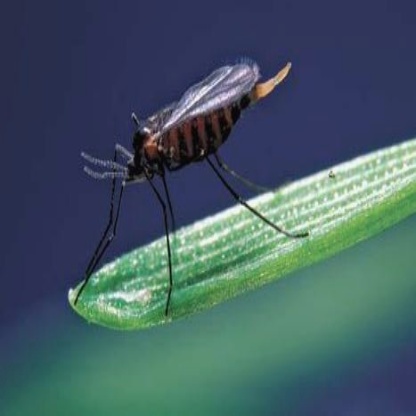
Nhãn: Sâu năn ( Muỗi hành )(Rice Gall Midge)